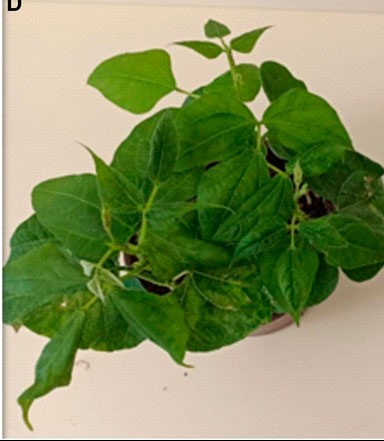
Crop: unknown
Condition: bean_mosaic_virus